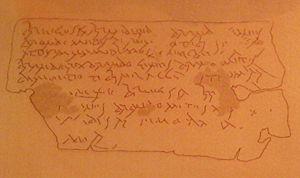
Transcription du texte d'une plaque en plomb écrite en gaulois au musée Fenaille de Rodez. Découverte à Flavin (Mas-Marcou)""."
Le gaulois est une langue celtique, du groupe celtique continental, utilisée par les Gaulois jusqu'au Vᵉ siècle. En effet, contrairement au basque, autre langue parlée en Gaule et qui subsiste encore aujourd'hui, la langue gauloise a complètement disparu lors de la romanisation du territoire.